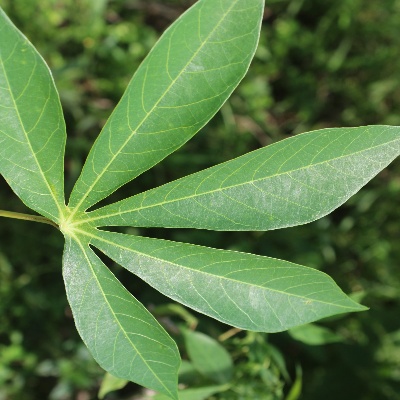
Crop: Cassava
Condition: healthy